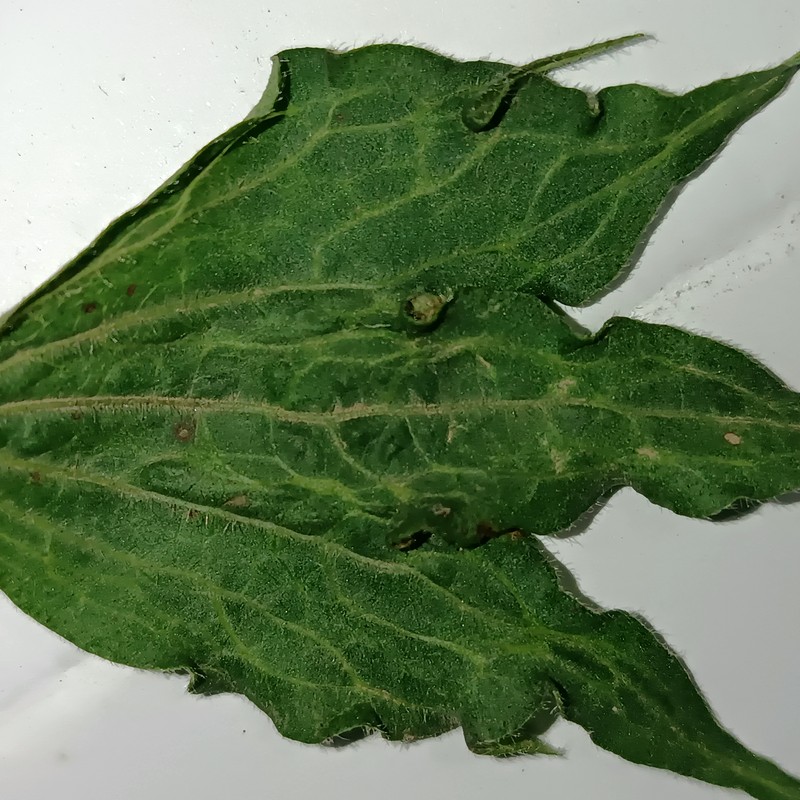
Label: Herbicide Growth Damage